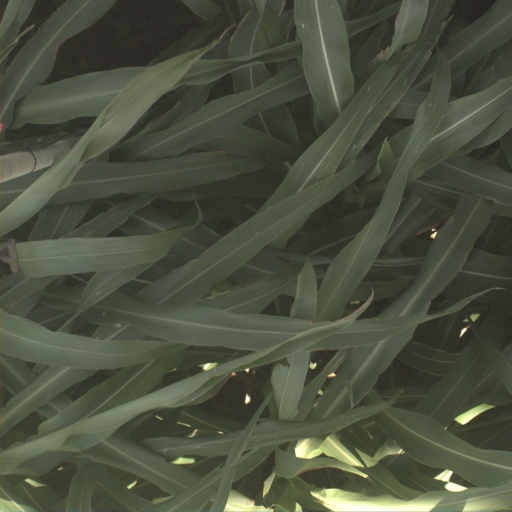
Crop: sorghum